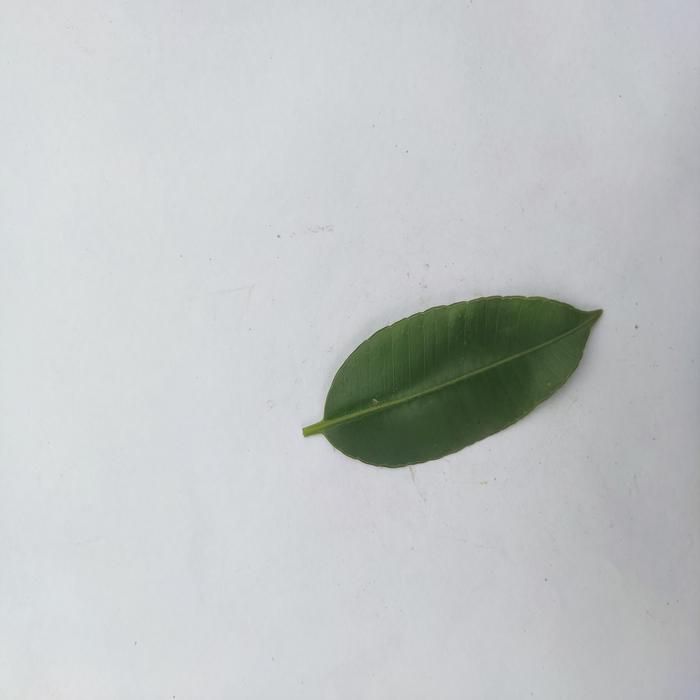
Crop: Hog Plum
Leaf condition: Heathy_Leaf